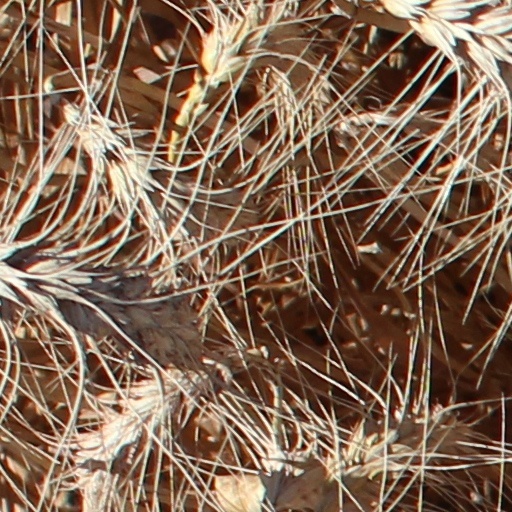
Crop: wheat